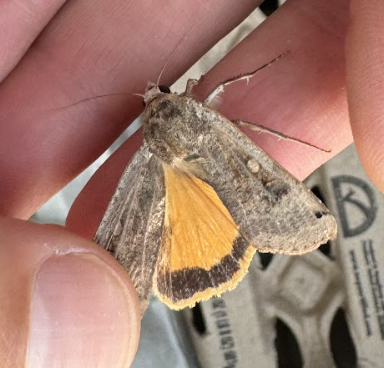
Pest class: cutworms